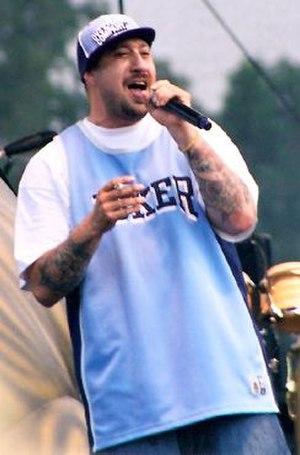
B-Real, de son vrai nom Louis Freese, né le 2 juin 1970 à Los Angeles, en Californie, est un rappeur et acteur américain. Il est surtout connu pour être le leader du groupe de hip-hop Cypress Hill.